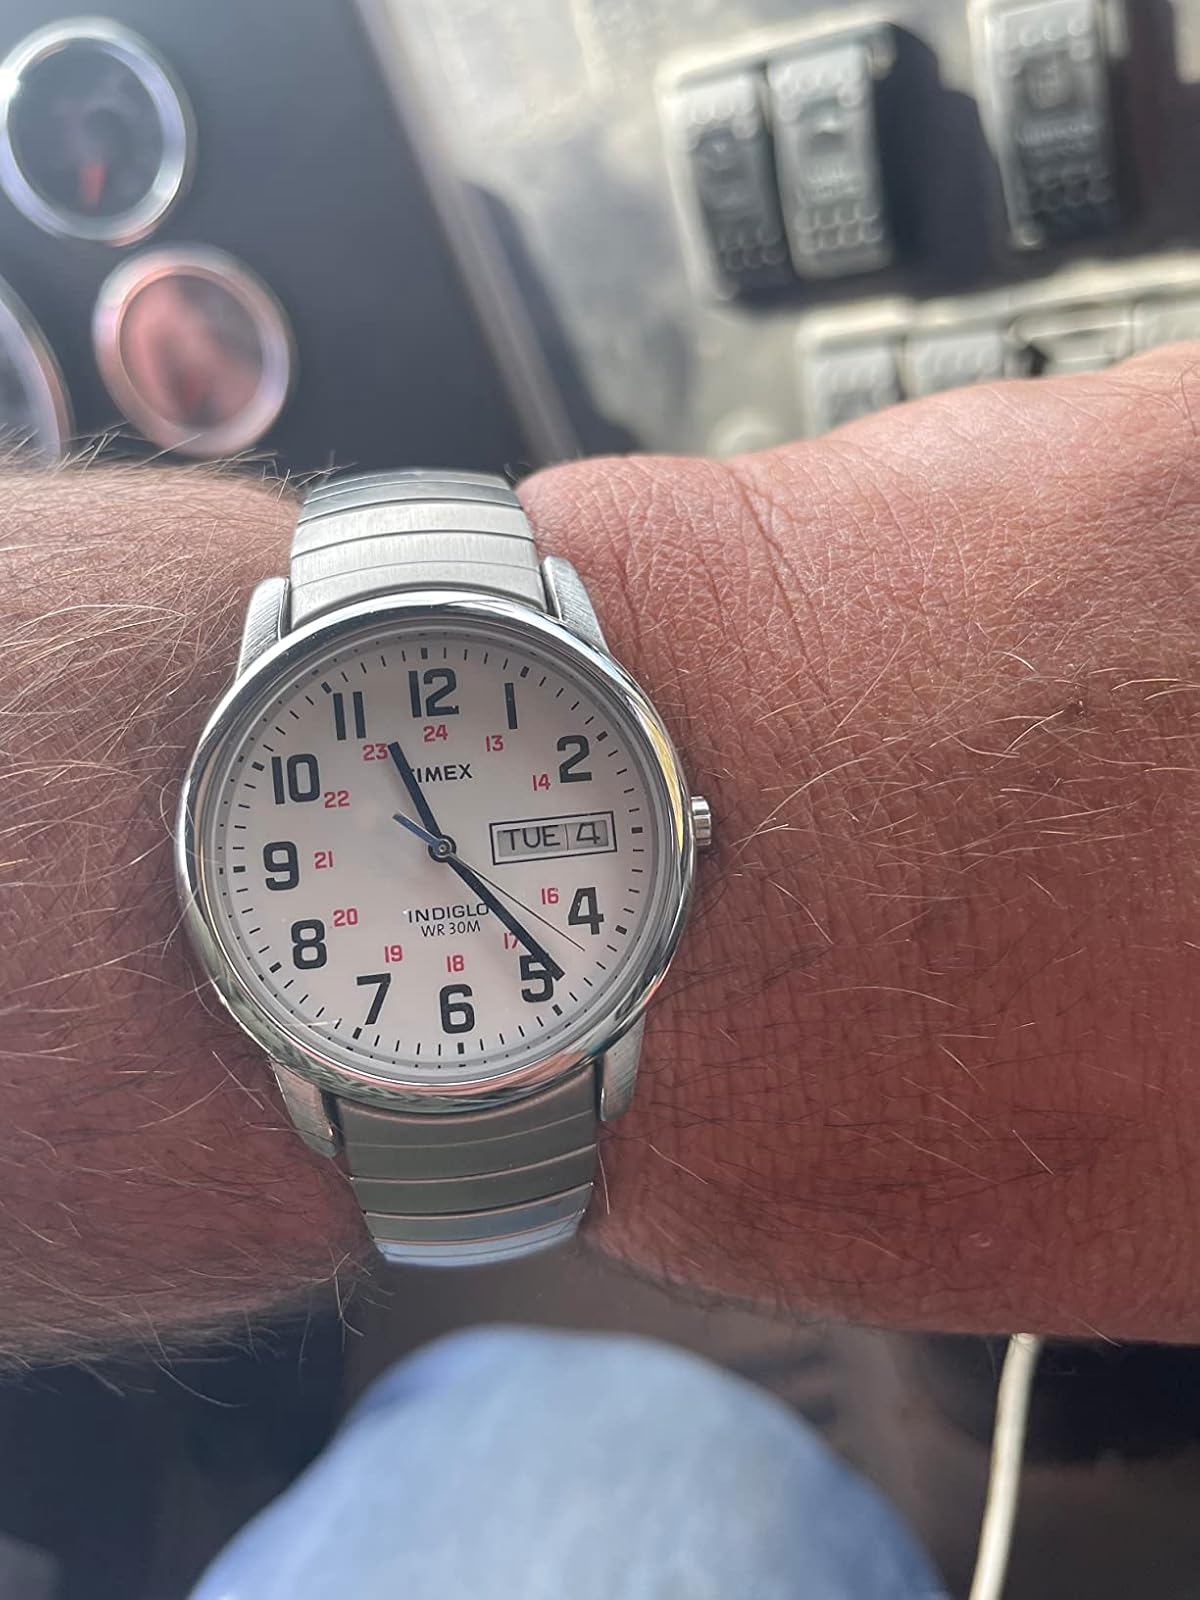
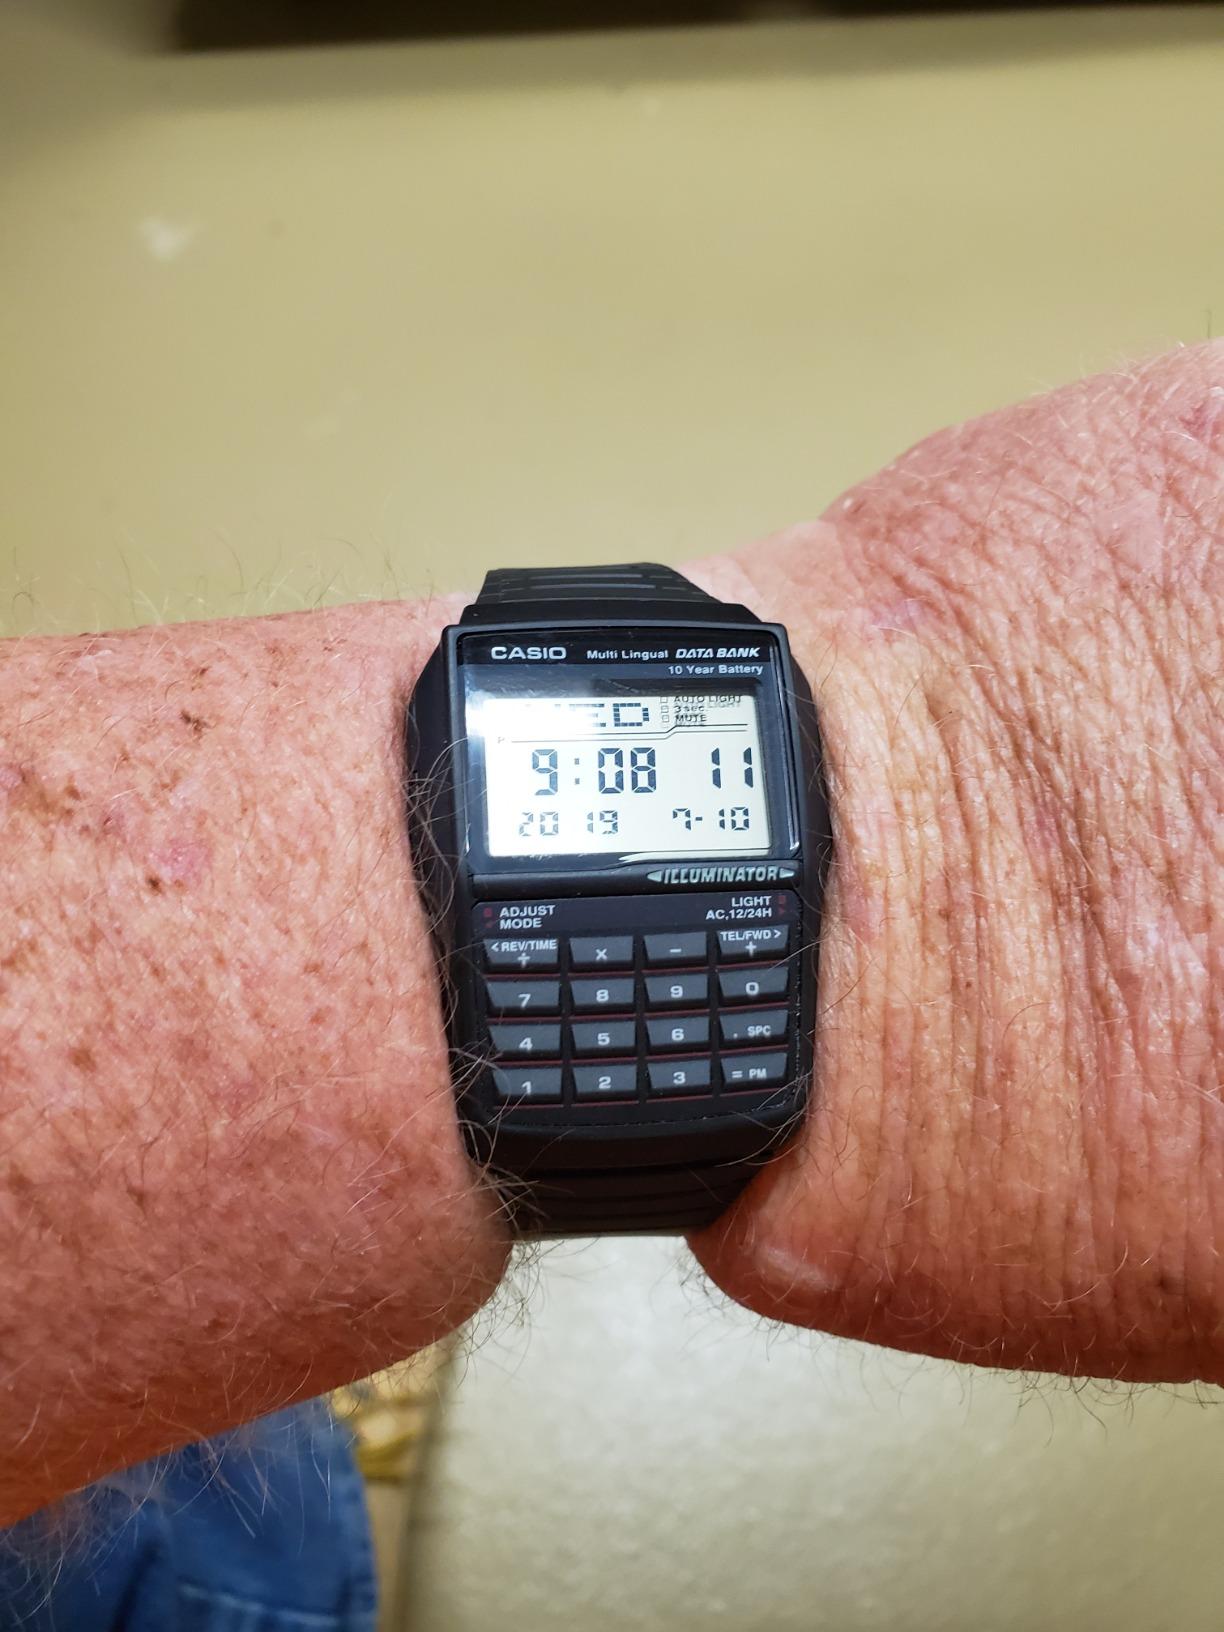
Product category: accessories_watch
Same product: no